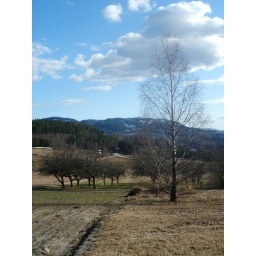
A little walk with Grandma on the hill above the farm house (Haugen)